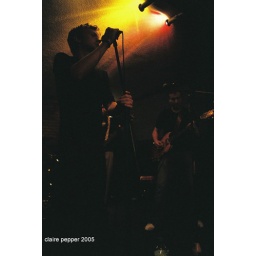
James singing in the red and yellow lights